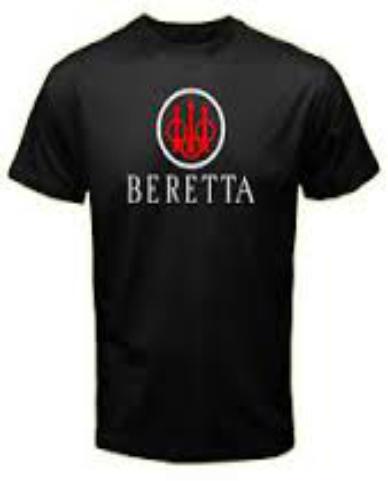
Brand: Beretta
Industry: Others